Harry Kizirian

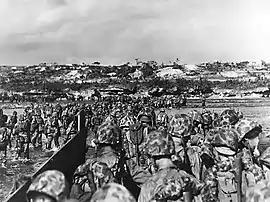
Kizirian was among the U.S. Marine reinforcements that waded ashore to support the beachhead in Okinawa on 1 April 1945.

After a month to recover from his wounds, Kizirian rejoined his unit, which was assigned to Sugar Loaf Hill. The Marines battled over one ridge after another toward NaHa, the capital city. On three separate occasions Kizirian was tossed in the air by Japanese artillery and mortar fire while he provided covering fire for other members of his unit, who were retreating down a slope. Kizirian's company moved to a burial ground where Japanese soldiers were hiding in holes dug in the nearby hillsides. During the operation, someone yelled, "Two over your head!" Kizirian responded by killing both of the enemy combatants with his carbine. Kizirian would later recall, "I must have shot four clips into those guys, I got them before they got me." Moments later, an enemy rushed towards Kizirian with a sword. Kizirian managed to kill the enemy with a pistol and took the sword.